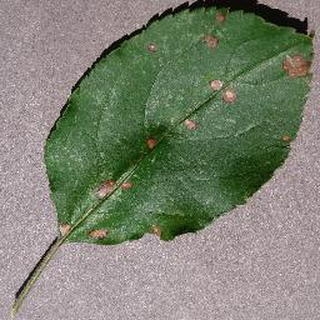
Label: apple_black_rot